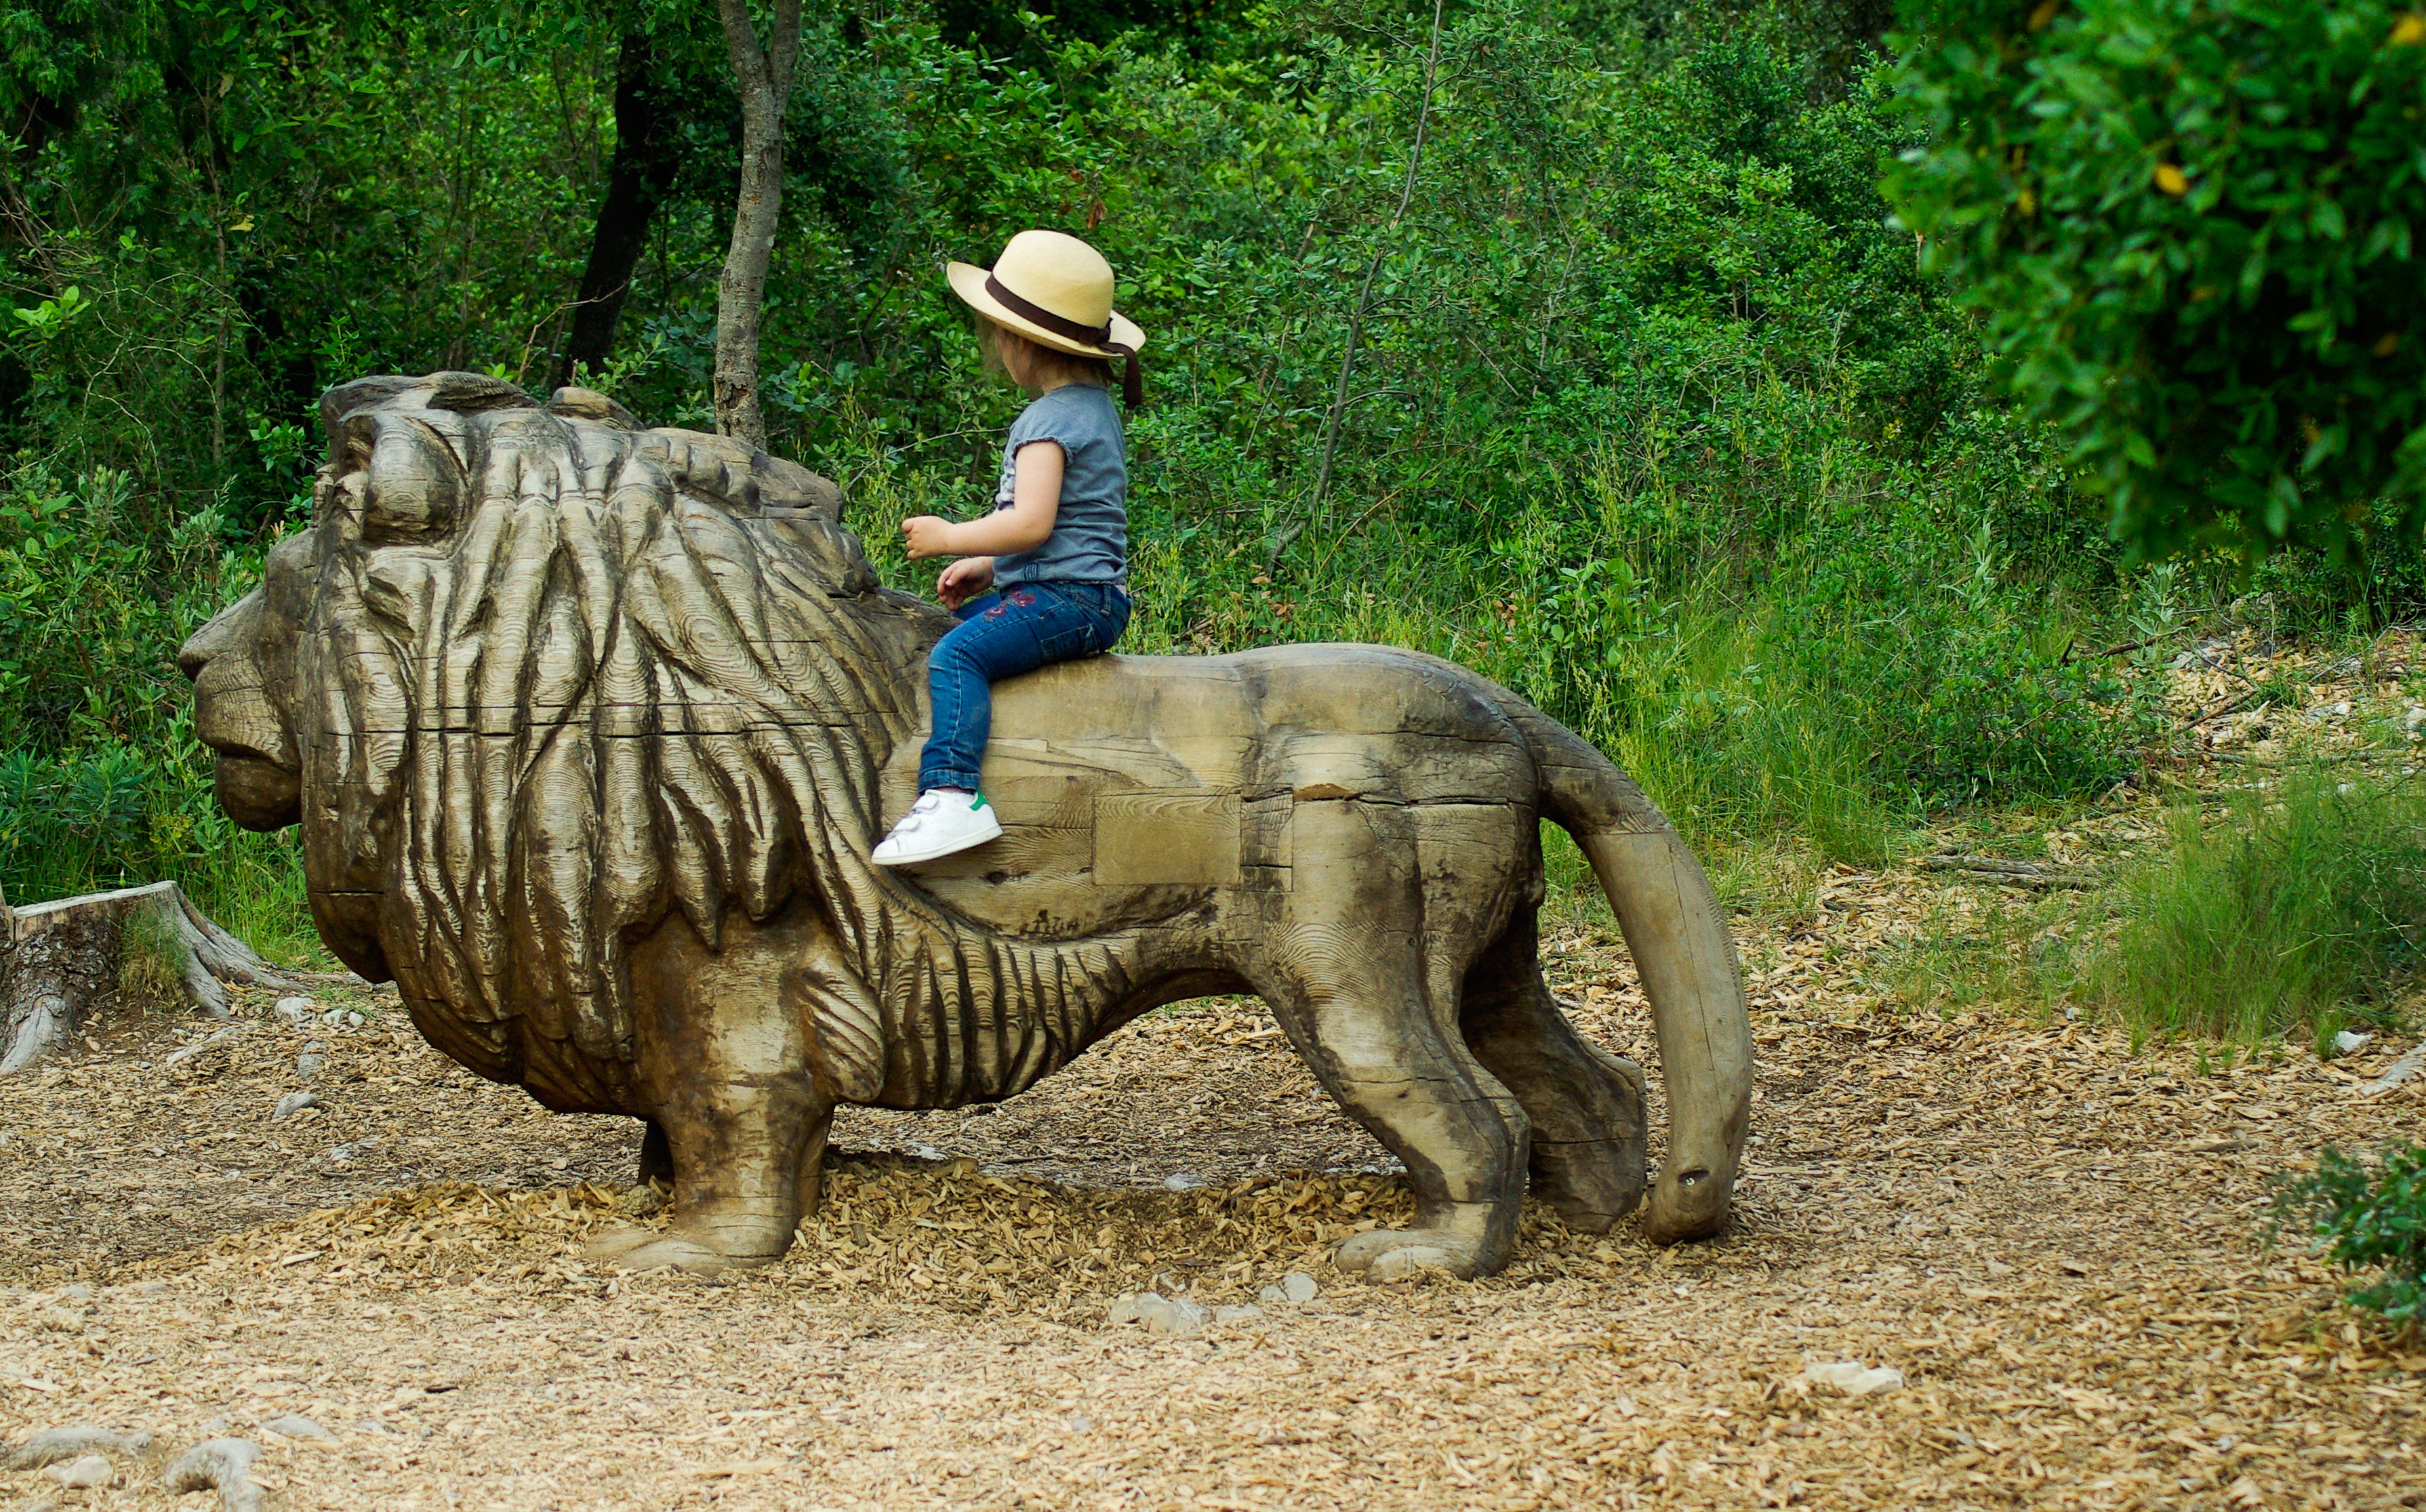
adventure, wildlife, statue, zoo, jungle, feline, child, fauna, lion, elephant, sculpture, safari, tawny, indian elephant, elephants and mammoths